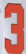
Number: 3